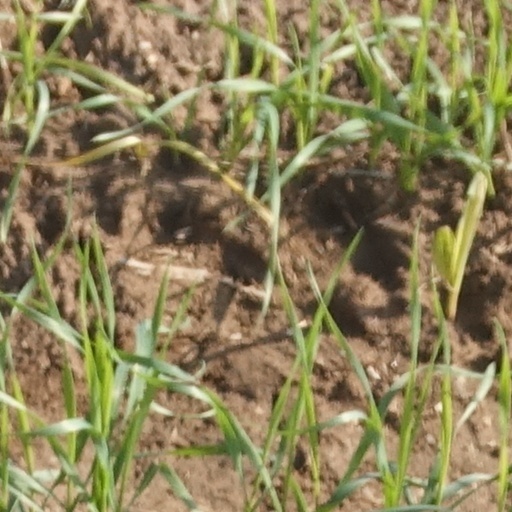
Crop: wheat